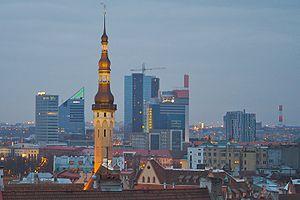
La 23ᵉ cérémonie des prix du cinéma européen, organisée par l'Académie européenne du cinéma, a eu lieu le 4 décembre 2010 et a récompensé les films réalisés dans l'année.
Cet article donne une Liste de grands bâtiments en Estonie.